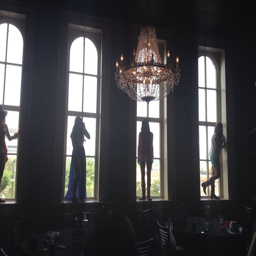
brides stand in windows overlooking river saturday